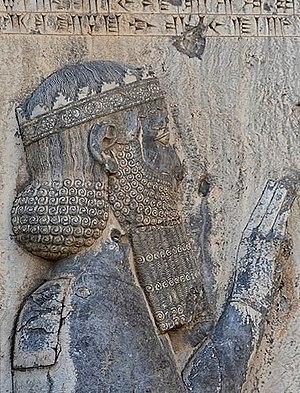
Darius Iᵉʳ dit le Grand de l'Empire perse ; il appartient à la dynastie perse des Achéménides. Son nom en grec est Δαρεïος A' Dareiôs, en persan : Dārayawuš ou Dāriyūš ou Dārayavahuš داريوش بزرگ « Celui qui soutient le Bien » ou داریوش Dariush, en babylonien : Dariamuš, en élamite : Dariyamauiš ou Da-ri-(y)a-ma-u-iš, en araméen : Dryhwš, en hébreu : Darjaweš דריווש הראשון, en latin : Darius.